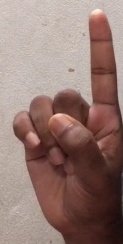
ASL sign: 1